Nicholas Crafts

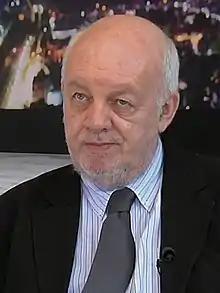
Crafts in 2012

Nicholas Francis Robert Crafts CBE (9 March 1949 – 6 October 2023) was a British economist who was known for his contributions to economic history, in particular on the Industrial Revolution.